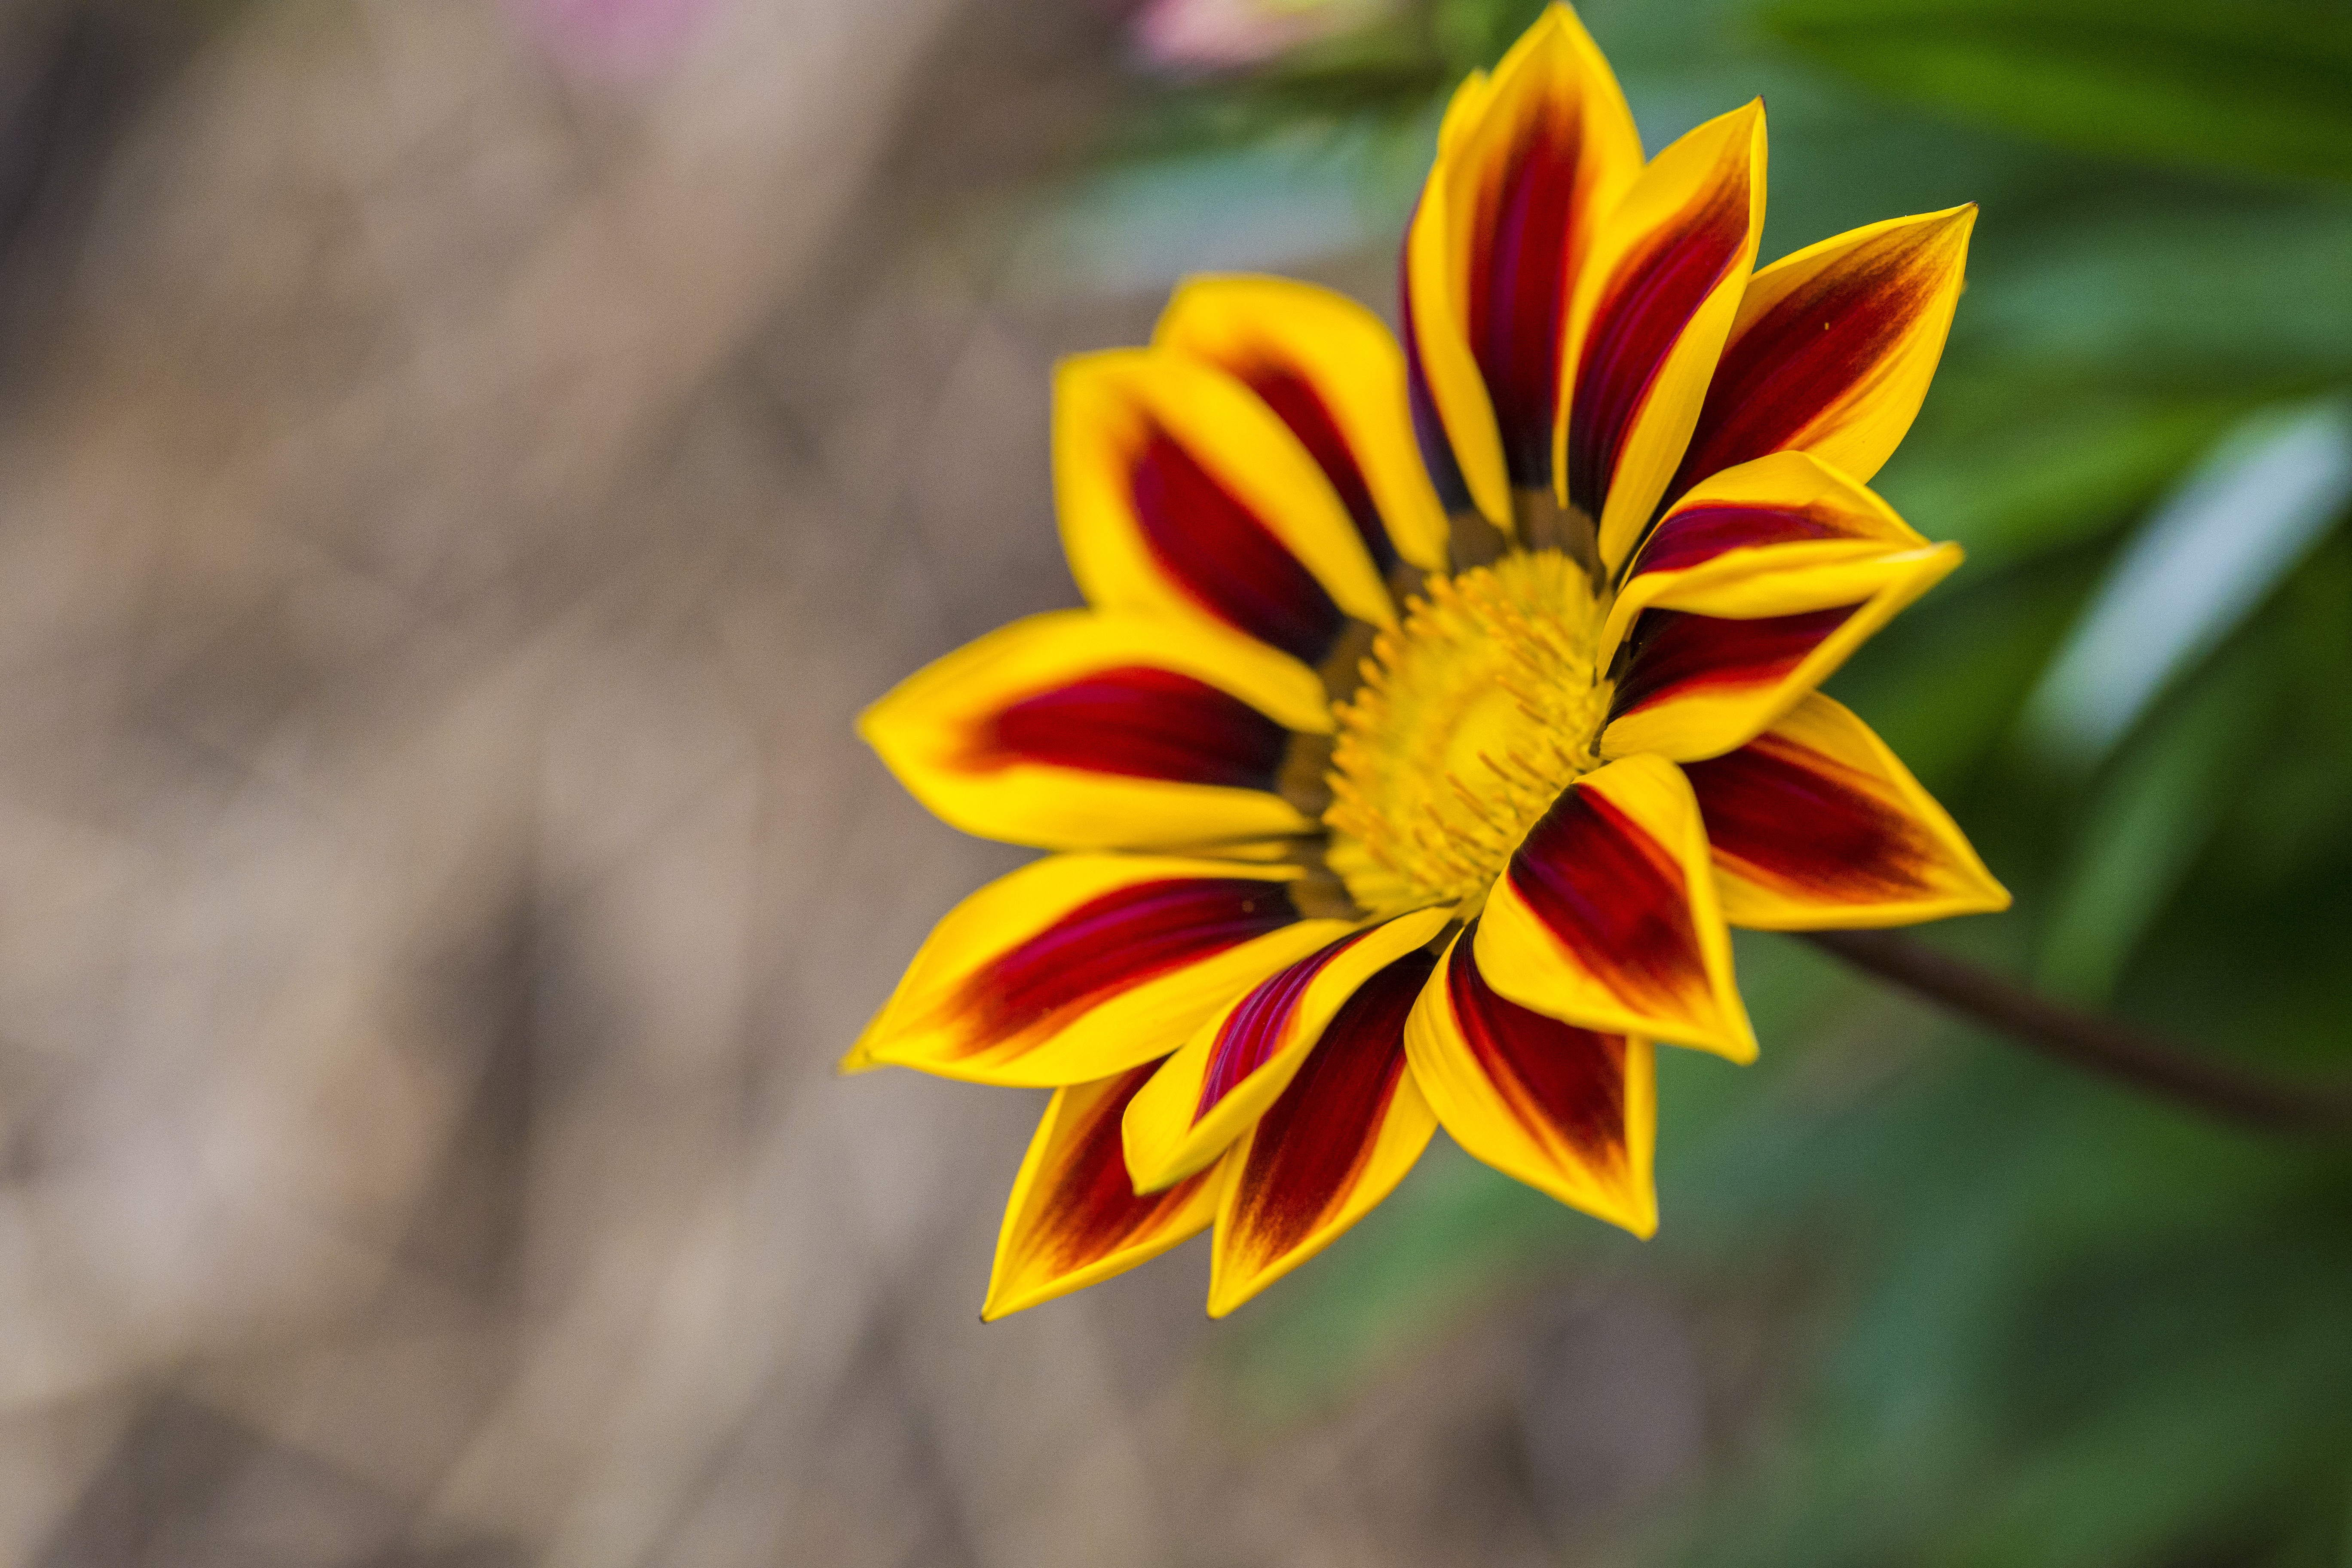
nature, outdoor, blossom, plant, sunlight, leaf, flower, petal, bloom, pollen, spring, green, color, macro, natural, autumn, fresh, botany, blooming, colorful, yellow, garden, closeup, flora, season, botanical, freshness, wildflower, close up, focus, gardening, springtime, macro photography, flowering plant, daisy family, plant stem, land plant